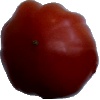
Label: Tomato Heart 1